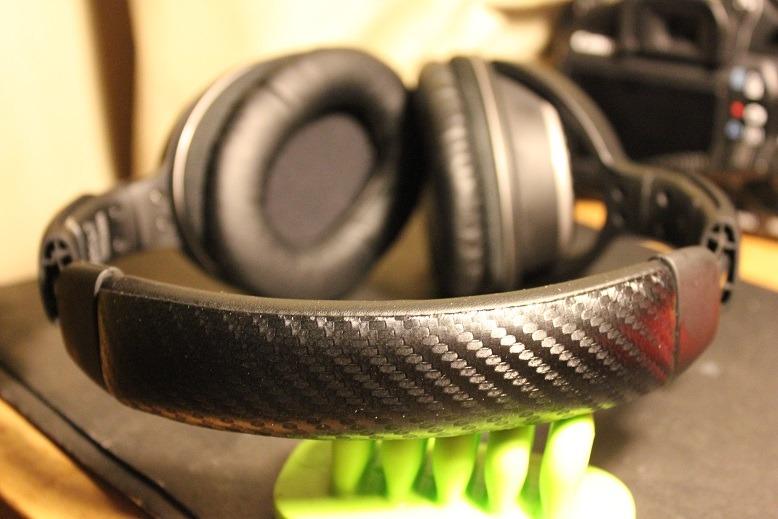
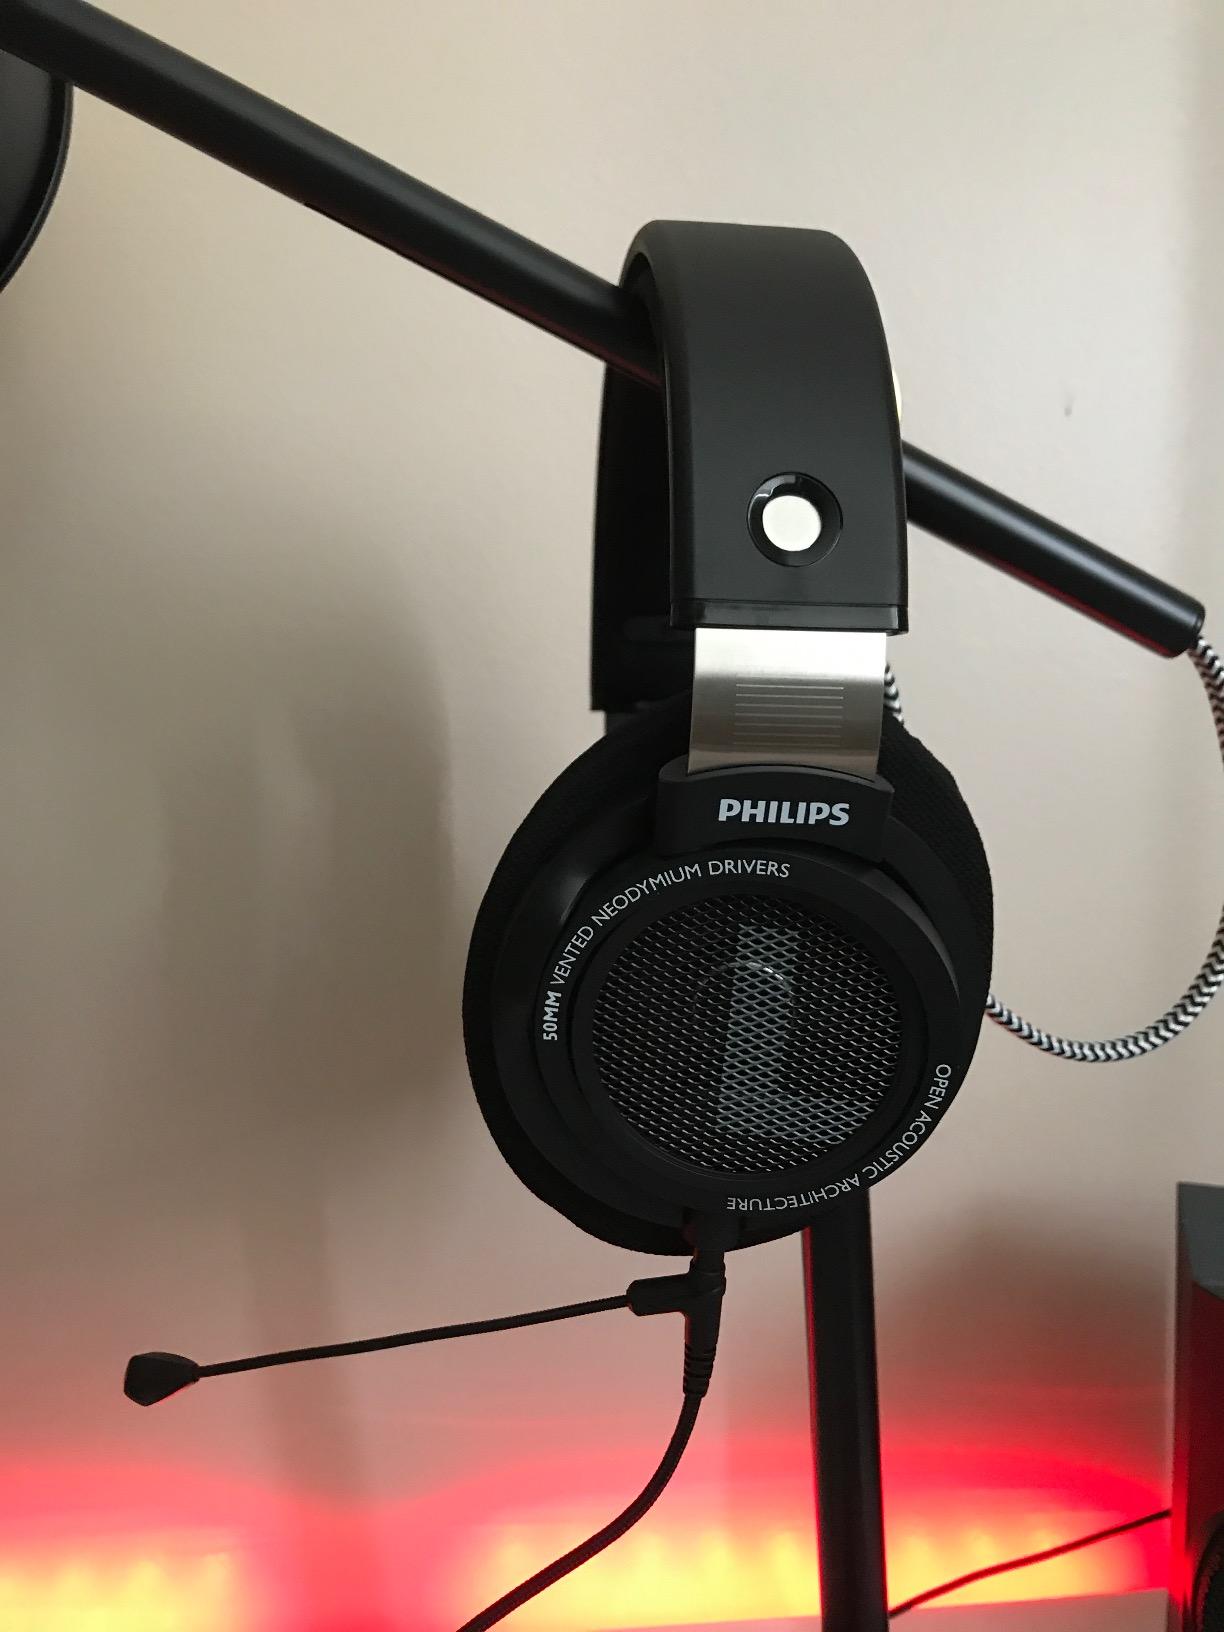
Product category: headphones
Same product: no